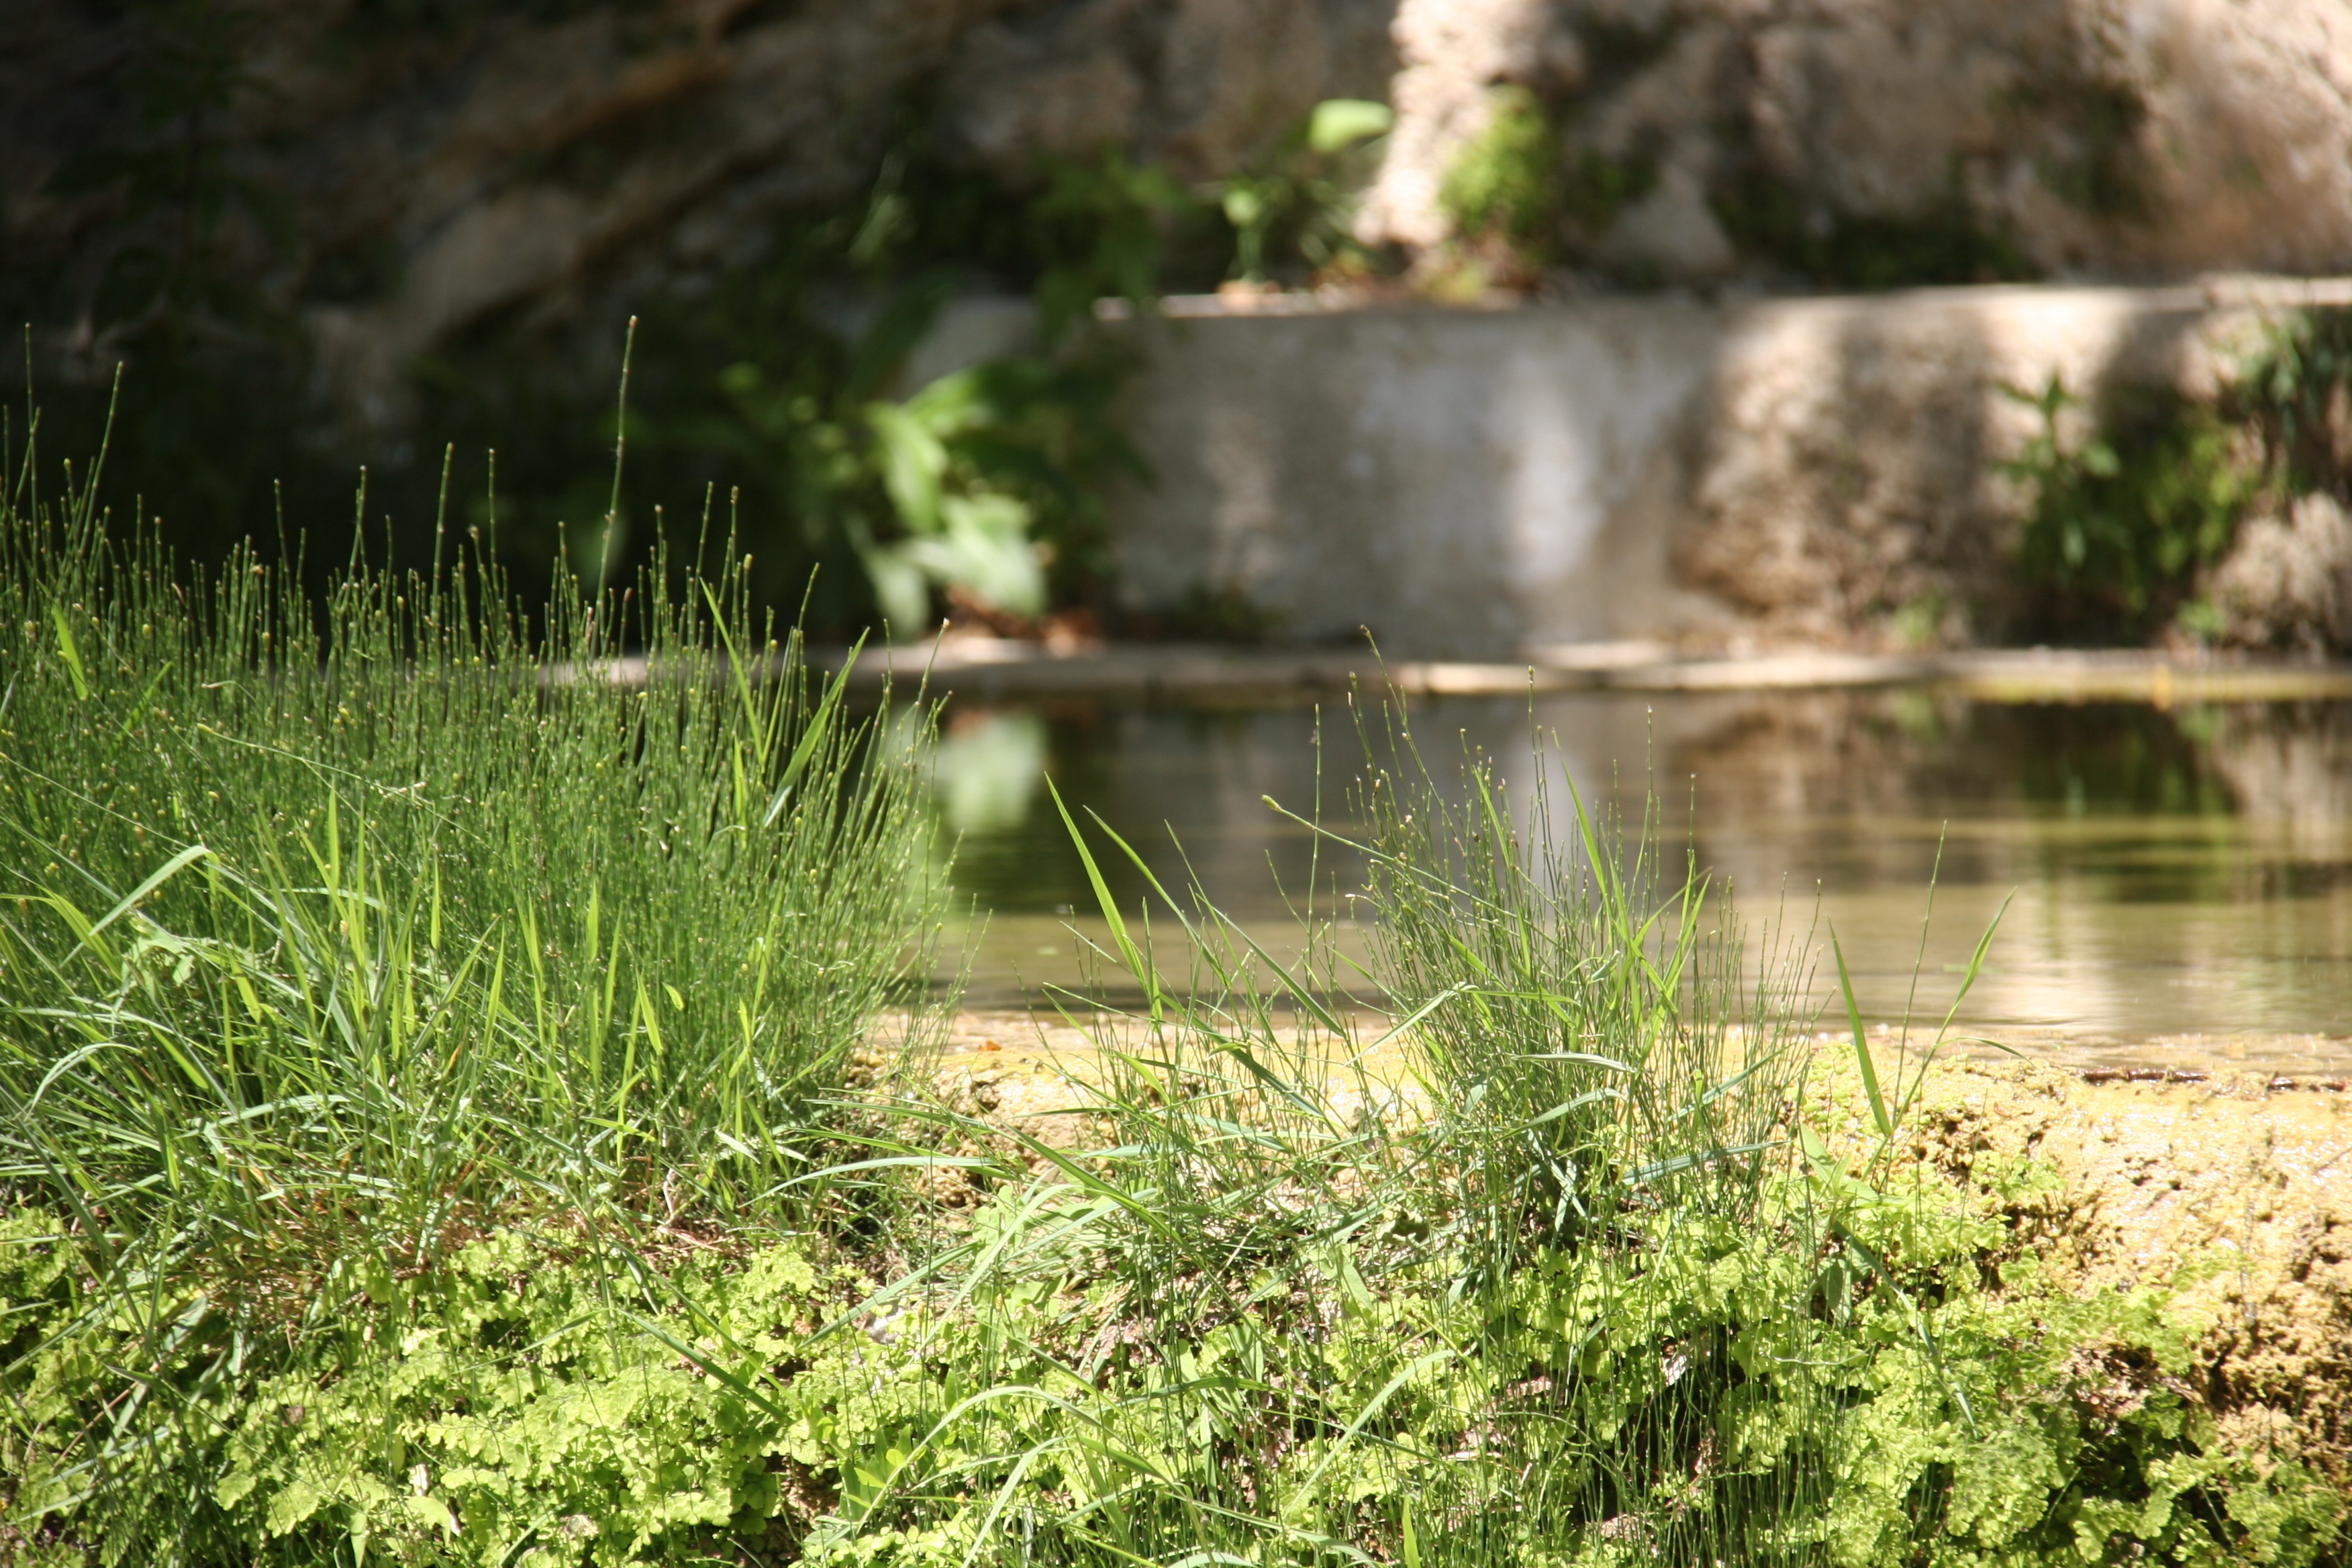
landscape, tree, water, nature, grass, wilderness, plant, leaf, flower, river, pond, wildlife, stream, green, jungle, garden, flora, wetland, rural area, grass family